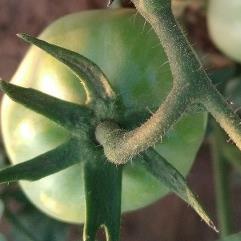
Crop: Tomato
Condition: healthy-fruit